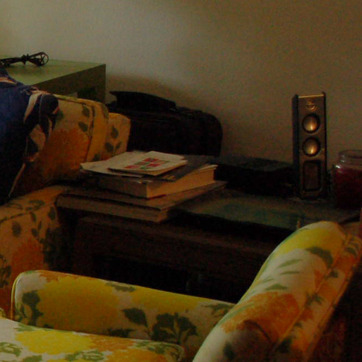
Material: paper